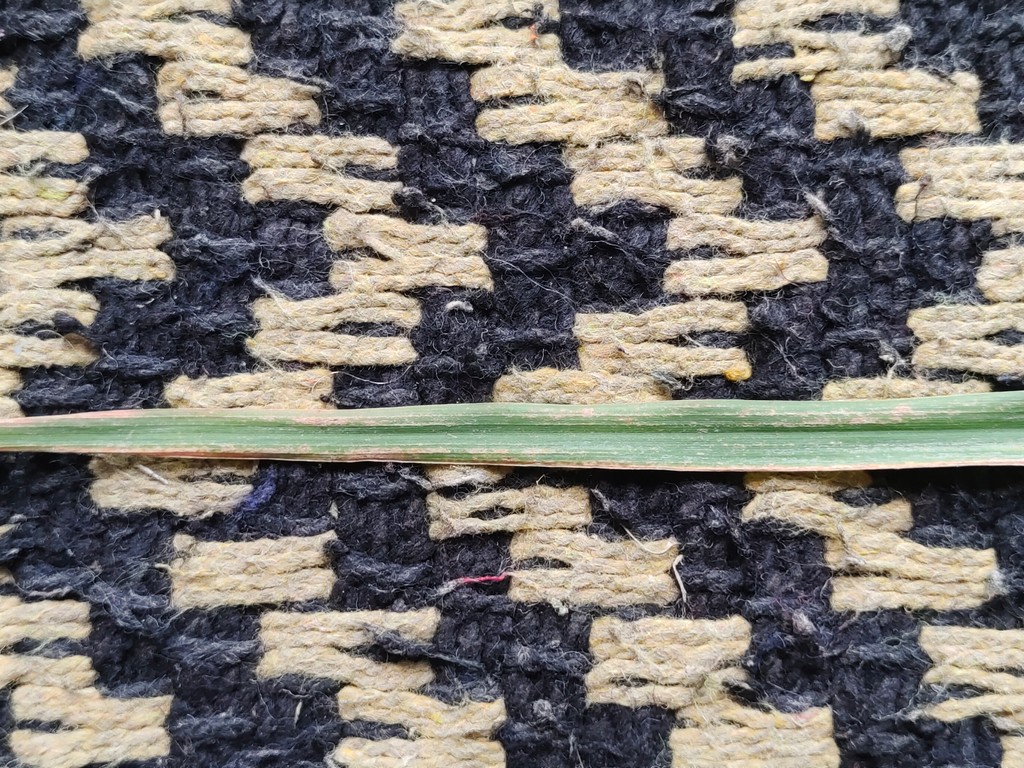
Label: Unhealthy